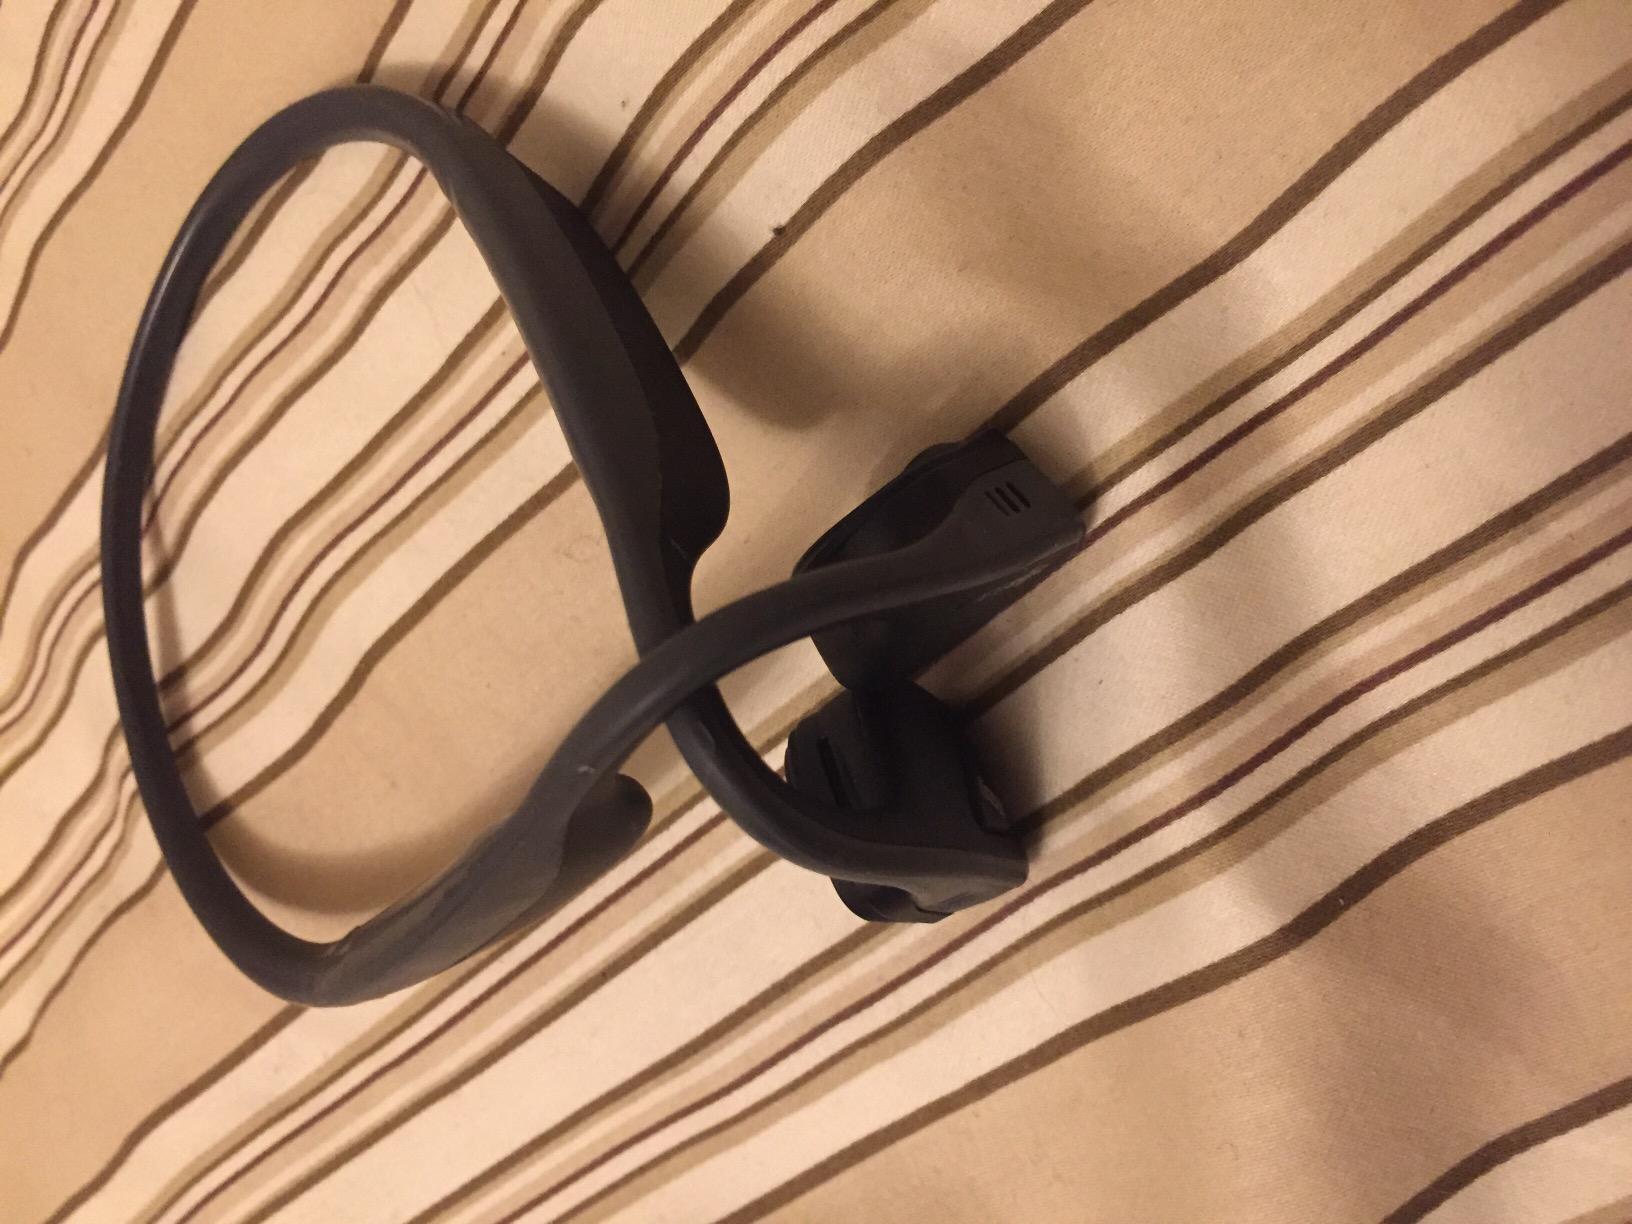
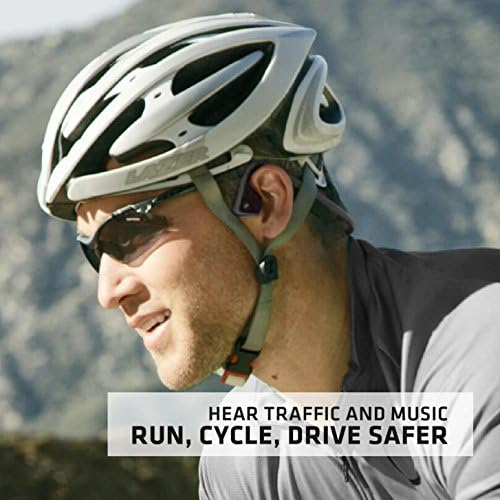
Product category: headphones
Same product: yes